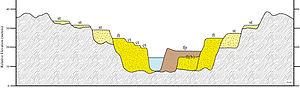
Une terrasse alluviale, ou terrasse fluviatile, est une zone plane, située sur les versants d’une vallée et constituée par des alluvions déposés par le cours d’eau à une certaine période.